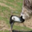
Label: bird